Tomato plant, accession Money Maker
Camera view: horizontal (90 deg, fisheye); turntable rotation: 60 degrees
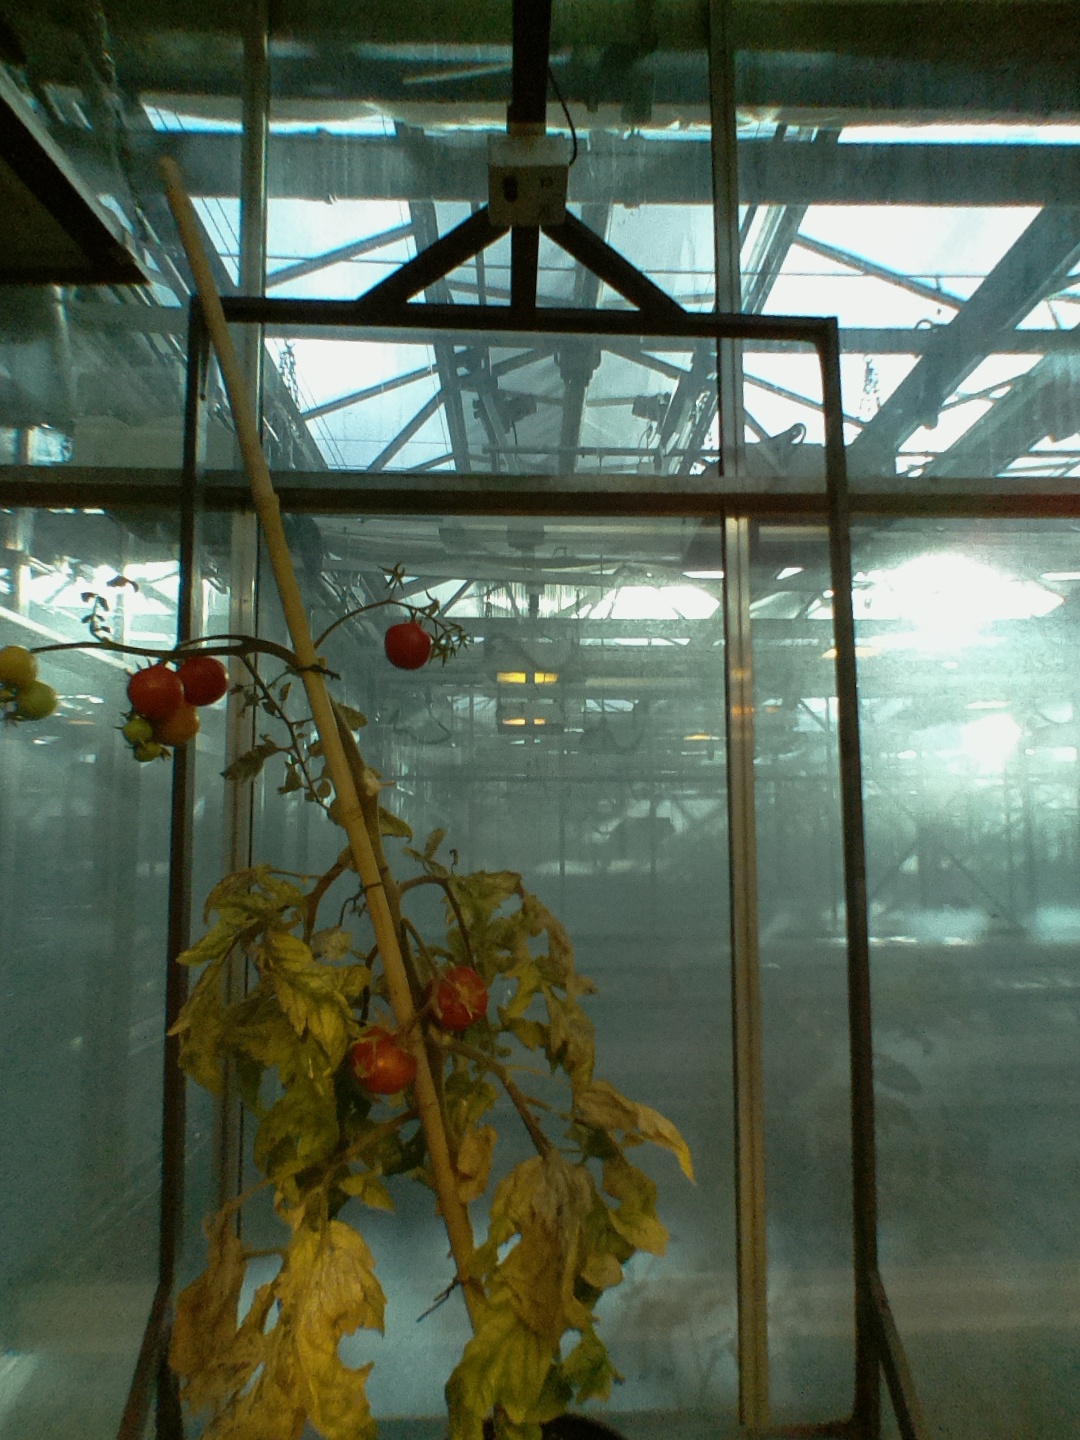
BBCH growth stage 87: 70%-80% of fruits show typical fully ripe color